Russian passport

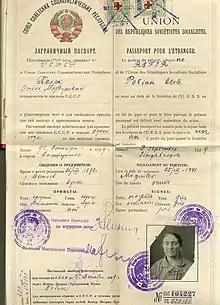
Soviet external passport 1929

Immediately after the Russian Revolution the Russian Republic not followed the emigration; Many disagreed with the new regime left the country since 1917 to the end of the 1920s left the country about 8,000 people, including about 500 scientists (for comparison, in the period from 1989 to 2004, according to various estimates from 25,000 to 80,000 scientists left Russia). In 1922, two flights so-called philosophical ship from Petrograd to Stettin and several ships from the territory of Ukraine and trains from Moscow on the personal instructions of Lenin were expelled 225 intellectuals (philosophers Berdyaev, Ilyin, Frank and Bulgakov). Of the emigrants only a small part returned, such as Marina Tsvetaeva and Alexei Tolstoy.